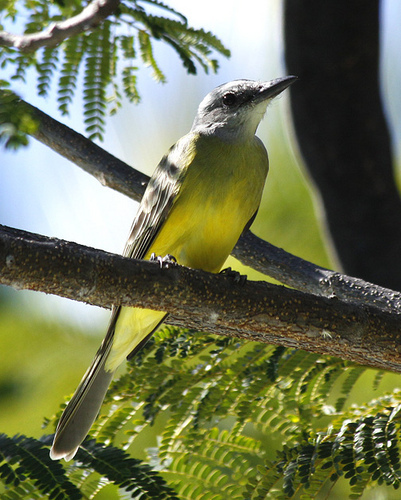
the bird has white throat, green breast, yellow belly and abdomen, the bird has sharp and pointed beak.
the bird has a green breast and belly and a green wingbar.
the bird has a long slender body with a yellow chest and a grey crown.
this little bird has a yellow belly and breast with a gray head and wing.
this small bird has a bright yellow belly, dark yellow breast and a long, black beak.
this bird is yellow with black and has a very short beak.
this bird has wings that are grey and has a yellow belly
this bird has wings that are black and has a yellow belly and white throat
this bird has wings that are black and has a yellow bellythe body, belly, and breast of the bird is comprised of various shades of green and yellow throughout.
Species: Tropical Kingbird